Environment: real
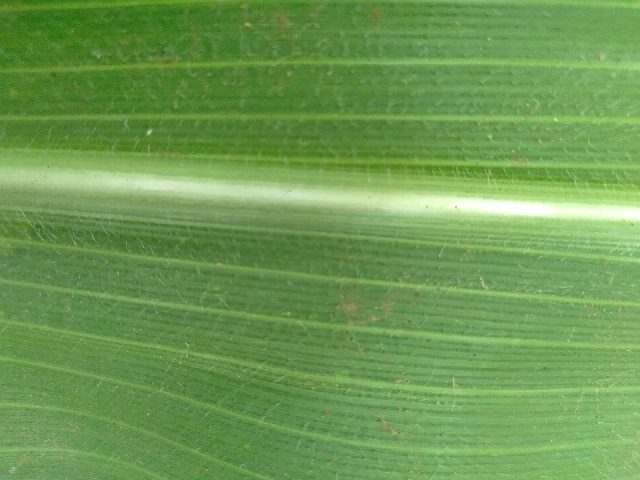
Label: healthy